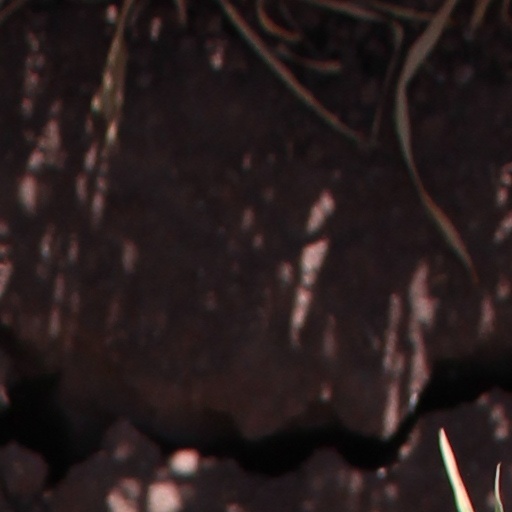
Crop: wheat